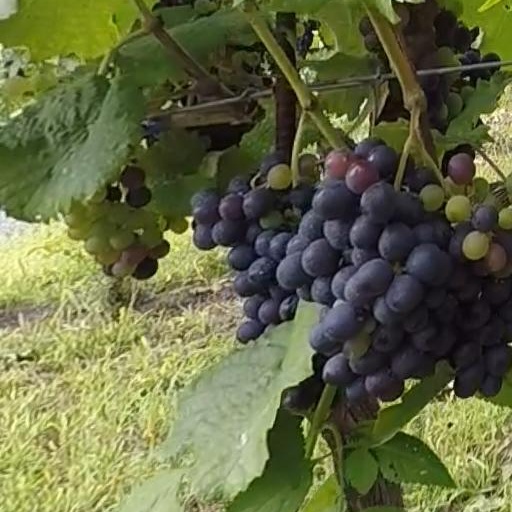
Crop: grape